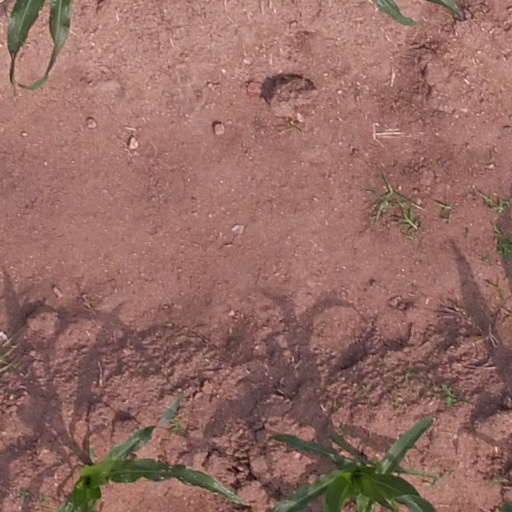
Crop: maize; corn